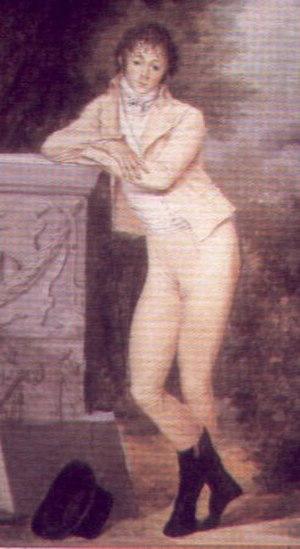
Les personnages de La Comédie humaine d'Honoré de Balzac sont, suivant les décomptes, au nombre de 4 000 à 6 000. Un millier d'entre eux ont des liens familiaux.